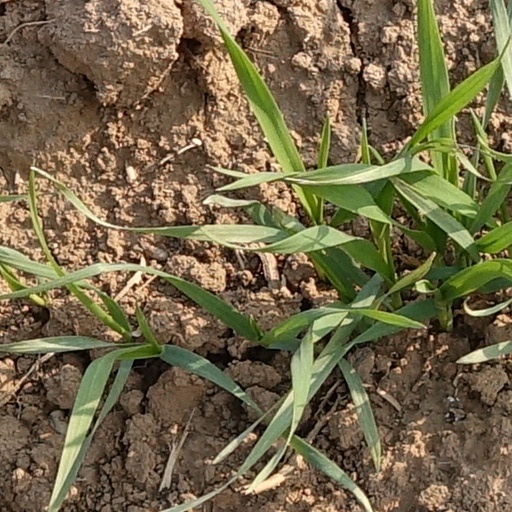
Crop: wheat